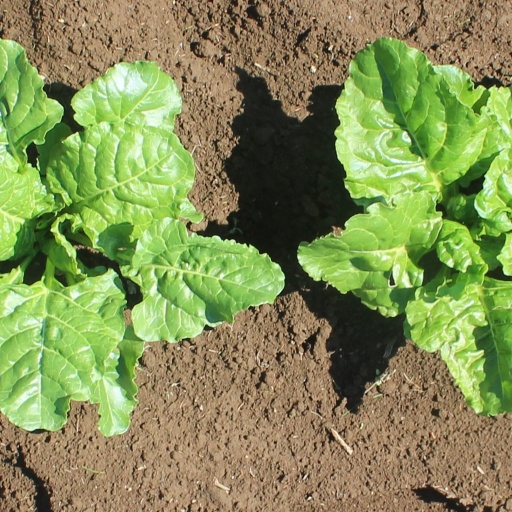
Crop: sugar beet